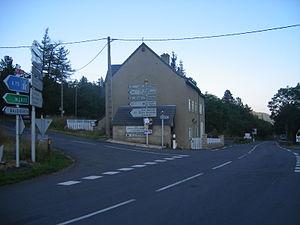
Le col de Montmirat est un col du Massif central situé à l'ouest du mont Lozère, à cheval sur les communes de Saint-Étienne-du-Valdonnez et Ispagnac, à 1 042 m d'altitude, dans le département de la Lozère.
La route nationale 107, ou RN 107, est une ancienne route nationale française ayant connu deux itinéraires différents.
En France, la route nationale 106, ou RN 106, relie Nîmes à Balsièges près de Mende.